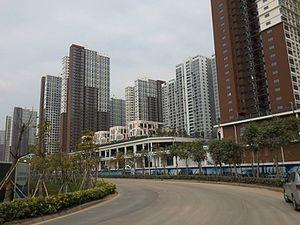
Qianhai est une ville nouvelle, un terre-plein et une zone franche en construction situé à Shenzhen en Chine. La ville propose une série de mesures inspirées du modèle de Hong Kong, notamment en matière fiscale et juridique.